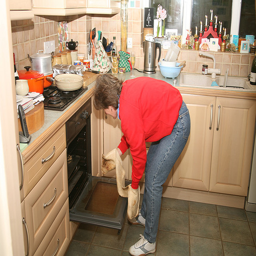
A woman in a red top is taking food out of the oven.
Woman in kitchen preparing to reach into open oven.
A woman is getting something out of her oven.
A woman in a kitchen getting something out of an oven.
A open oven with a woman checking something inside it.